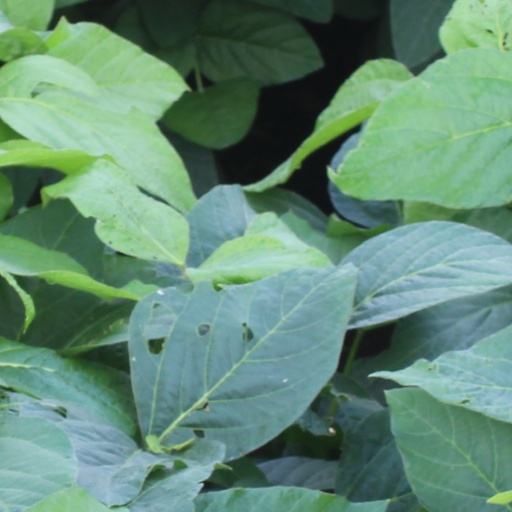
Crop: soybean